Nicolas Batum

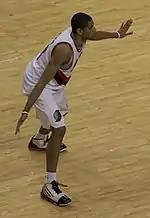
Batum with the Portland Trail Blazers in 2010

Upon being selected with the 25th pick in the 2008 NBA draft by the Houston Rockets, Batum was traded to the Portland Trail Blazers for the rights to Darrell Arthur and Joey Dorsey.